Treatment of women by the Taliban

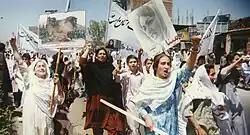
Activists protest against the Taliban on 28 April 1998 in Peshawar, Pakistan.

The protests of international agencies carried little weight with Taliban authorities, who gave precedence to their interpretation of Islamic law and did not feel bound by UN codes or human rights laws. After the Taliban takeover of Herat in 1995, the UN had hoped the gender policies would become more 'moderate' "as it matured from a popular uprising into a responsible government with linkages to the donor community". The Taliban refused to bow to international pressure and reacted calmly to aid suspensions.